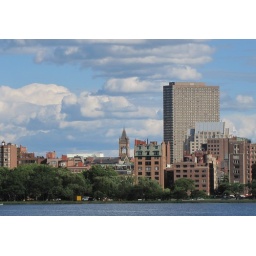
Looming over this church (whose name I do not know) nestled among the office and apartment buildings in Boston.